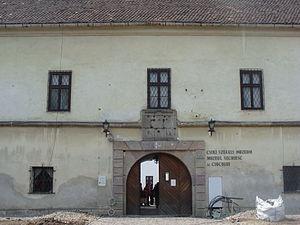
Le château Mikó, est un château de Roumanie. Il se trouve à Miercurea-Ciuc, dans le Pays sicule, au sud-est de la Transylvanie. C'est l'un des plus importants monuments de la ville de Miercurea-Ciuc et il abrite un musée ethnographique consacré à l'héritage Sicule.